1940 Cambridge University by-election

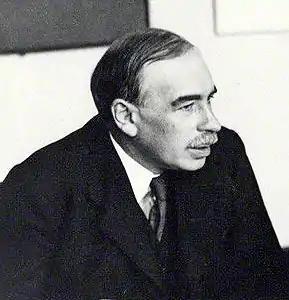
John Maynard Keynes in 1933

In 1939, before Withers had died, his health was not good and it was expected that a by-election would need to take place. The Master of Magdalene College, Allen Beville Ramsay had obtained agreement that none of the major parties would field a candidate if prominent economist, John Maynard Keynes chose to stand. Keynes was a Liberal party member and so unlikely to win the seat if a Conservative was standing. Keynes declined the invitation as he felt he would wield greater influence on events if he remained a free agent.